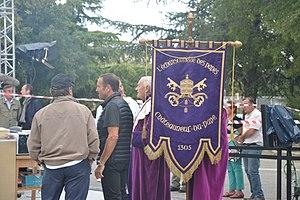
lors de l'enregistrement de l'émission de France 3 Midi en France, à Châteauneuf du Pape (Vaucluse)
L'Échansonnerie des papes, confrérie vineuse de Châteauneuf-du-Pape, a été fondée, en 1967, par le docteur Philippe Dufays qui en fut le premier grand maître. Deux fois par an, l'ancien cellier pontifical, aménagé en salle de réception, en 1960, par la municipalité, sert de cadre de prestige aux conseils de l'échansonnerie pour y introniser de nouveaux membres. Au cours de ces soirées, les impétrants reçoivent symboliquement une clé de la cave pontificale.